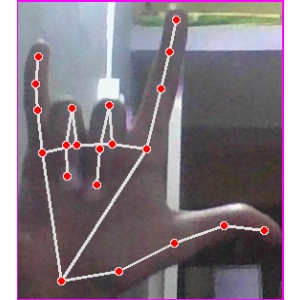
अक्षर: व